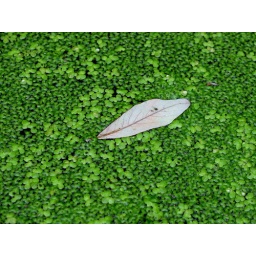
a fallen leaf upon green waterplant in a canyon creek.